Line B (Buenos Aires Underground)

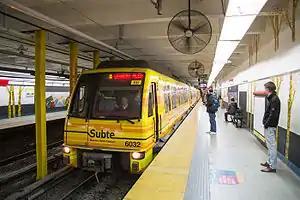
Controversial new CAF 6000 rolling stock.

Initially, the Line B had 56 English Metropolitan Cammell cars, with metal bodywork and two bogies, painted cream and red and with a capacity of 47 seated people. Each car had 3 double-leaf sliding doors on each side, at platform height, whose opening and closing was controlled by the guard, and had two 105 HP motors. Then 20 North American Osgood-Bradley cars were added. Between 1965 and 1967, 14 similar cars were purchased from Fabricaciones Militares, and between 1977 and 1979, 20 units with 195 HP Siemens engines.